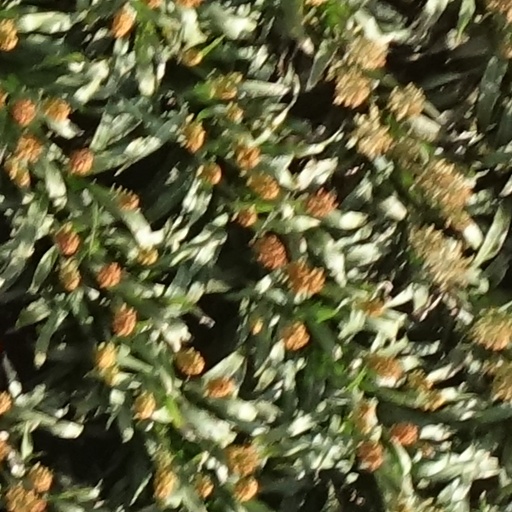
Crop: sorghum